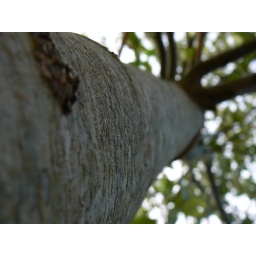
yesterday this tree blew over into the yard next door, knocking over our fence in the process